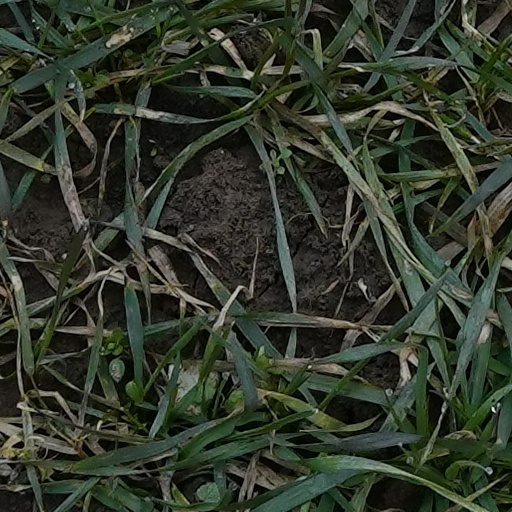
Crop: wheat